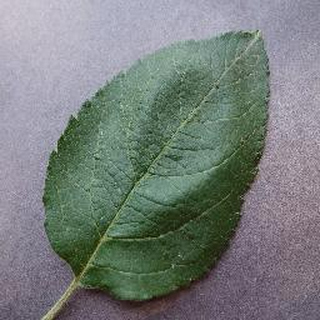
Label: healthy_apple